Katsuhiko Nakajima

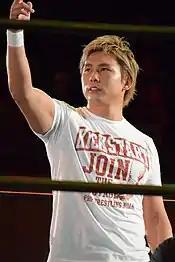
Nakajima in 2016

is a Japanese professional wrestler currently working as a freelancer, though he primarily works with GLEAT. He is a former Triple Crown Heavyweight Champion in All Japan Pro Wrestling and a two-time GHC Heavyweight Champion in Pro Wrestling Noah.